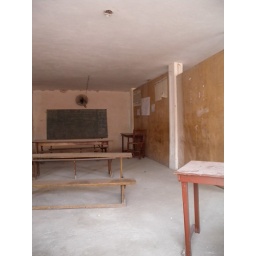
Damaged school building in Delmas, Haiti. The back load bearing wall is unstable. Note the lack of load bearing cross walls.